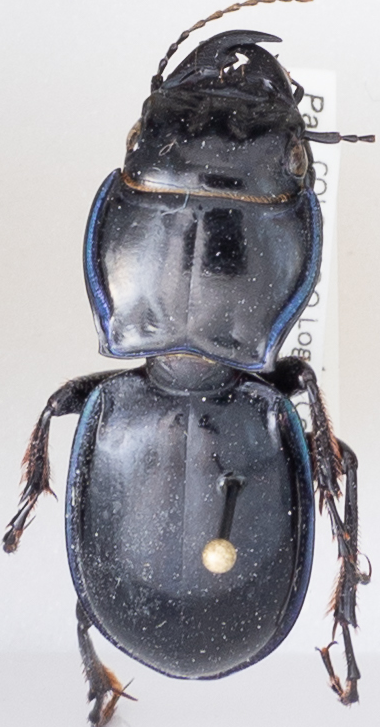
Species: Pasimachus elongatus
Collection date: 2014-08-19
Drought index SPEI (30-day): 0.1
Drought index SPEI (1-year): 0.592
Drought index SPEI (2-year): -0.588